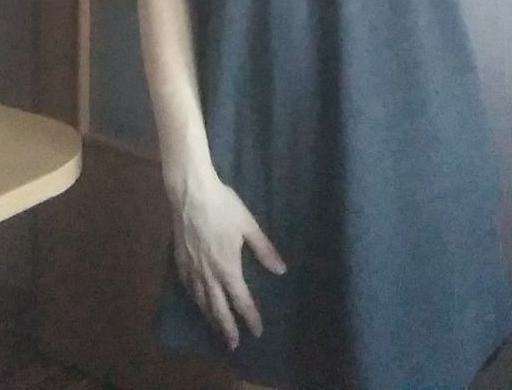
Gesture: no_gesture